Doral, Florida

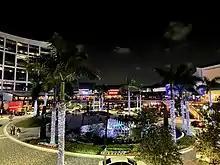
View of CityPlace Doral in the east of the city

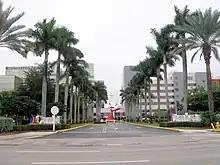
Carnival Corporation and Carnival Cruise Lines headquarters in Doral

Doral is a city in Miami-Dade County, Florida, United States. One of 34 municipalities in the county, it is located west of Miami International Airport and west of Downtown Miami. Doral occupies bordered on the west by the Ronald Reagan Turnpike and the Florida Everglades, on the north by the town of Medley, on the east by the Palmetto Expressway and on the south by the Dolphin Expressway and the city of Sweetwater. The city is part of the Miami metropolitan area of South Florida. As of the 2020 census, Doral had a population of 75,874, up from 45,704 in 2010.